Epicentro

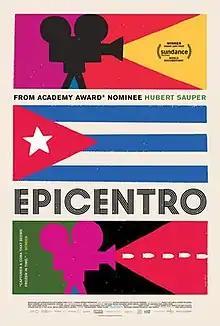
Film poster

Epicentro is a 2020 Spanish-language documentary film directed by Hubert Sauper. The film stars Oona Chaplin and has been described as a travelogue focused on Cuba. At the 2020 Sundance Film Festival, it won the Grand Jury Prize in the World Cinema Documentary Competition and it has rating on review-aggregator website Rotten Tomatoes. The critical consensus on Rotten Tomatoes reads, "As evocative as it is thought-provoking, "Epicentro" takes an affectionate look at a people and culture -- and delivers a quietly effective rejoinder to lingering Cold War resentment." It runs for 107 minutes and is in English and Spanish with English subtitles.